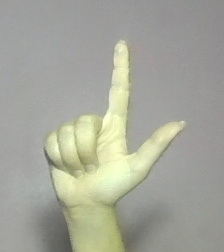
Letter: laam